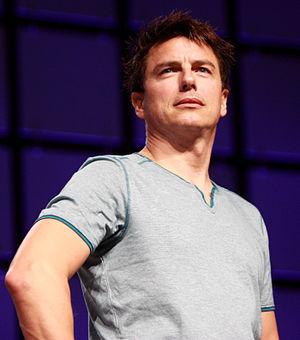
Arrow est une série télévisée américaine en 170 épisodes de 42 minutes créée par Andrew Kreisberg, Greg Berlanti et Marc Guggenheim, diffusée du 10 octobre 2012 au 28 janvier 2020 sur le réseau The CW aux États-Unis et sur le réseau CTV au Canada pour les quatre premières saisons, sur CTV Two pour la cinquième et sixième saison, et sur Space depuis la septième saison. La série est basée sur le comics de Green Arrow édité par DC Comics.
Torchwood est une série télévisée britannique de science-fiction en 41 épisodes de 52 minutes créée par Russell T Davies, avec John Barrowman et Eve Myles, commandée par la BBC et diffusée entre le 22 octobre 2006 et le 15 septembre 2011 sur BBC Three, la filiale numérique, puis sur BBC Two et BBC One.
John Barrowman est un acteur, chanteur et présentateur de télévision britanno-américain, né le 11 mars 1967 à Mount Vernon, Glasgow. Il s'installe dans son enfance aux États-Unis, dont il prend la nationalité en 1985.